Dave Nakama

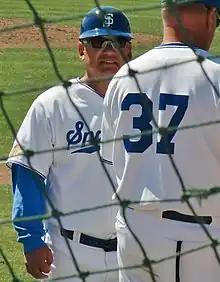
Nakama in 2016 at San Jose Municipal Stadium.

David M. Nakama (born August 9, 1962) in an American baseball coach and former infielder, who is current hitting coach for the Hawaii Rainbow Warriors.